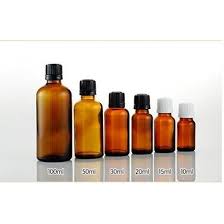
Label: glass